Christianity in the 19th century

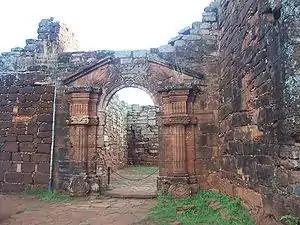
Church from the Indian settlement of San Ignacio Miní

Popes have always highlighted the inner link between the Virgin Mary as Mother of God and the full acceptance of Jesus Christ as Son of God.